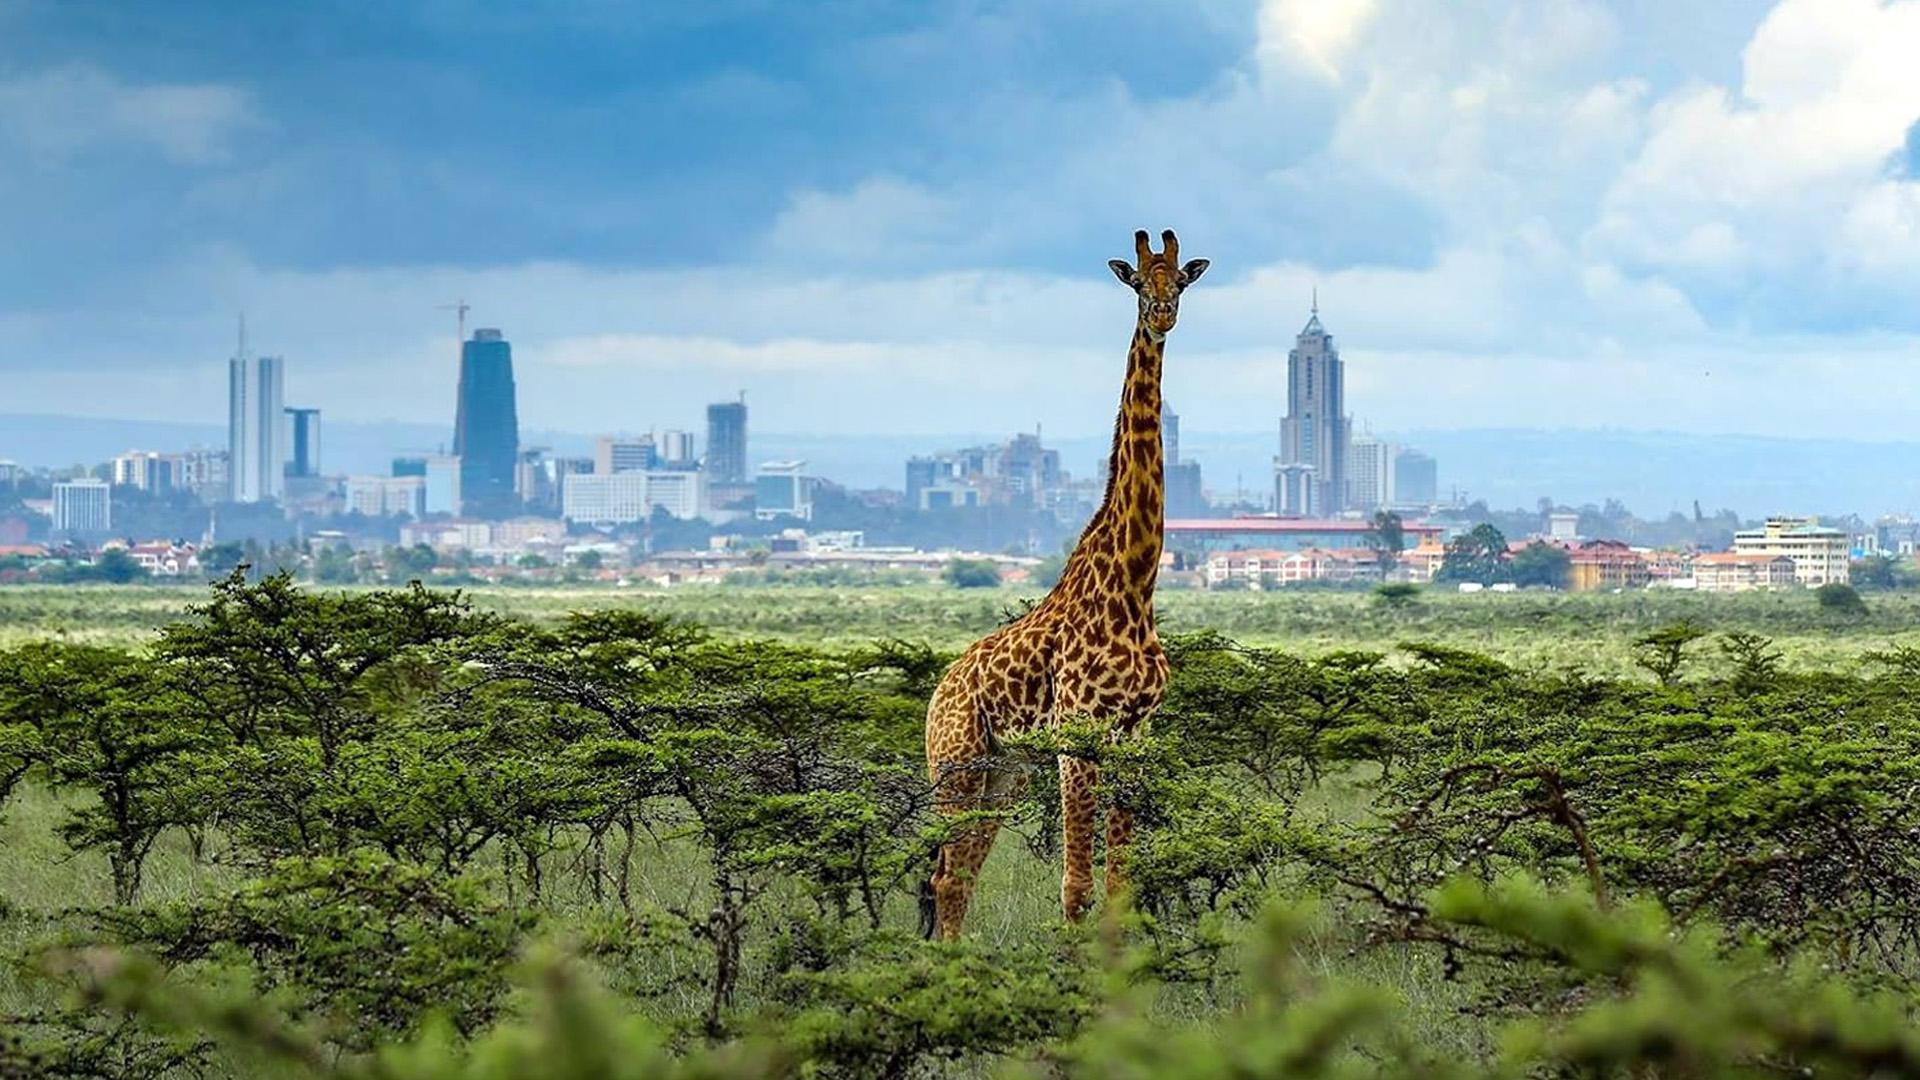
Katika eneo la wazi lenye miti na nyasi ndefu twiga amesimama akiwa katika rangi asilia, anga likiwa na rangi ya bluu na nyumba zikionekana kwa mbali. Jambo linaloonyesha uhusiano mzuri kati ya wanyamapori na mazingira yao ya asili katika mazingira ya uoto wa asili.